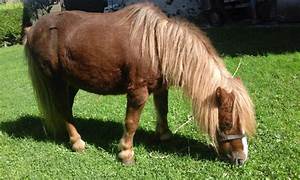
Label: cavallo